Sumitomo Mitsui Financial Group

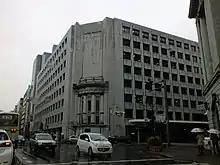
SMBC Kyoto Branch

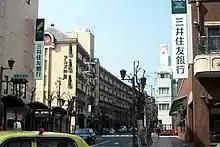
SMBC Ashiya Station branch

The core subsidiary of the SMBC Group is the banking unit, Sumitomo Mitsui Banking Corporation (SMBC). It is a major bank in Japan, ranked among the three leading megabanks and a wholly owned subsidiary of SMBC group, which holds 100% ownership.